Nicotine

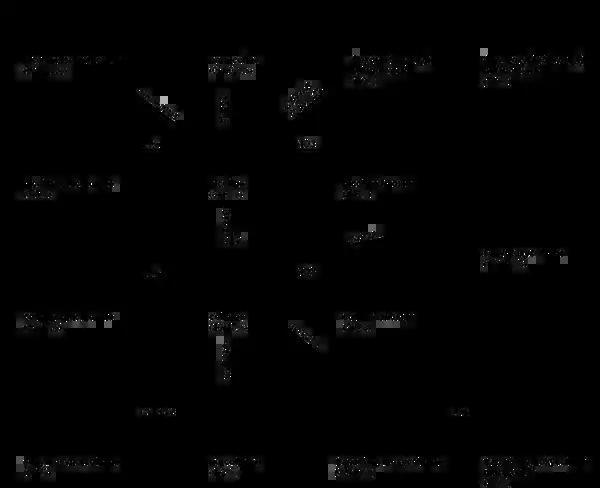
Urinary metabolites of nicotine, quantified as average percentage of total urinary nicotine

As nicotine enters the body, it is distributed quickly through the bloodstream and crosses the blood–brain barrier reaching the brain within 10–20 seconds after inhalation. The elimination half-life of nicotine in the body is around two hours. Nicotine is primarily excreted in urine and urinary concentrations vary depending upon urine flow rate and urine pH.